Tisvilde

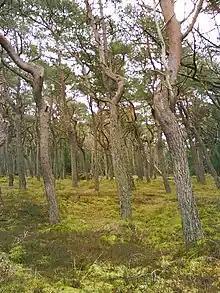
Pine trees in the protected plantation of Tisvilde Hegn.

From around 1500, drifting sands began to bury the fields and farms around Tisvilde. The problem accelerated over the years and by 1700, most of the area had been deserted. Several attempts to counter the forces of nature, had been tried, but in 1724 the German Johan Ulrich Røhl was hired by the Crown and by help of the local peasants and 100 soldiers from Copenhagen, they managed to stop the dunes in the course of the 1730s, by covering them with seaweed and digging trenches. But while the dunes was successfully stopped in their march against civilisation, the sands had covered and transformed the countryside and made it completely barren. From around 1800 to 1900 this state was reversed, by planting the c. 1,300 ha forest of Tisvilde Hegn in association with the plantations of Asserbo and Liseleje southwest. The first tree species to be planted was scots pine and later followed by spruce, birch, beech and oak. Tisvilde Hegn is the oldest plantation in Denmark and now a Natura 2000 area, due to its rare habitat-types, flora and fauna and important birdlife. This area is a part of the Kongernes Nordsjælland National Park. Some of the species protected here are northern crested newt and large white-faced darter.